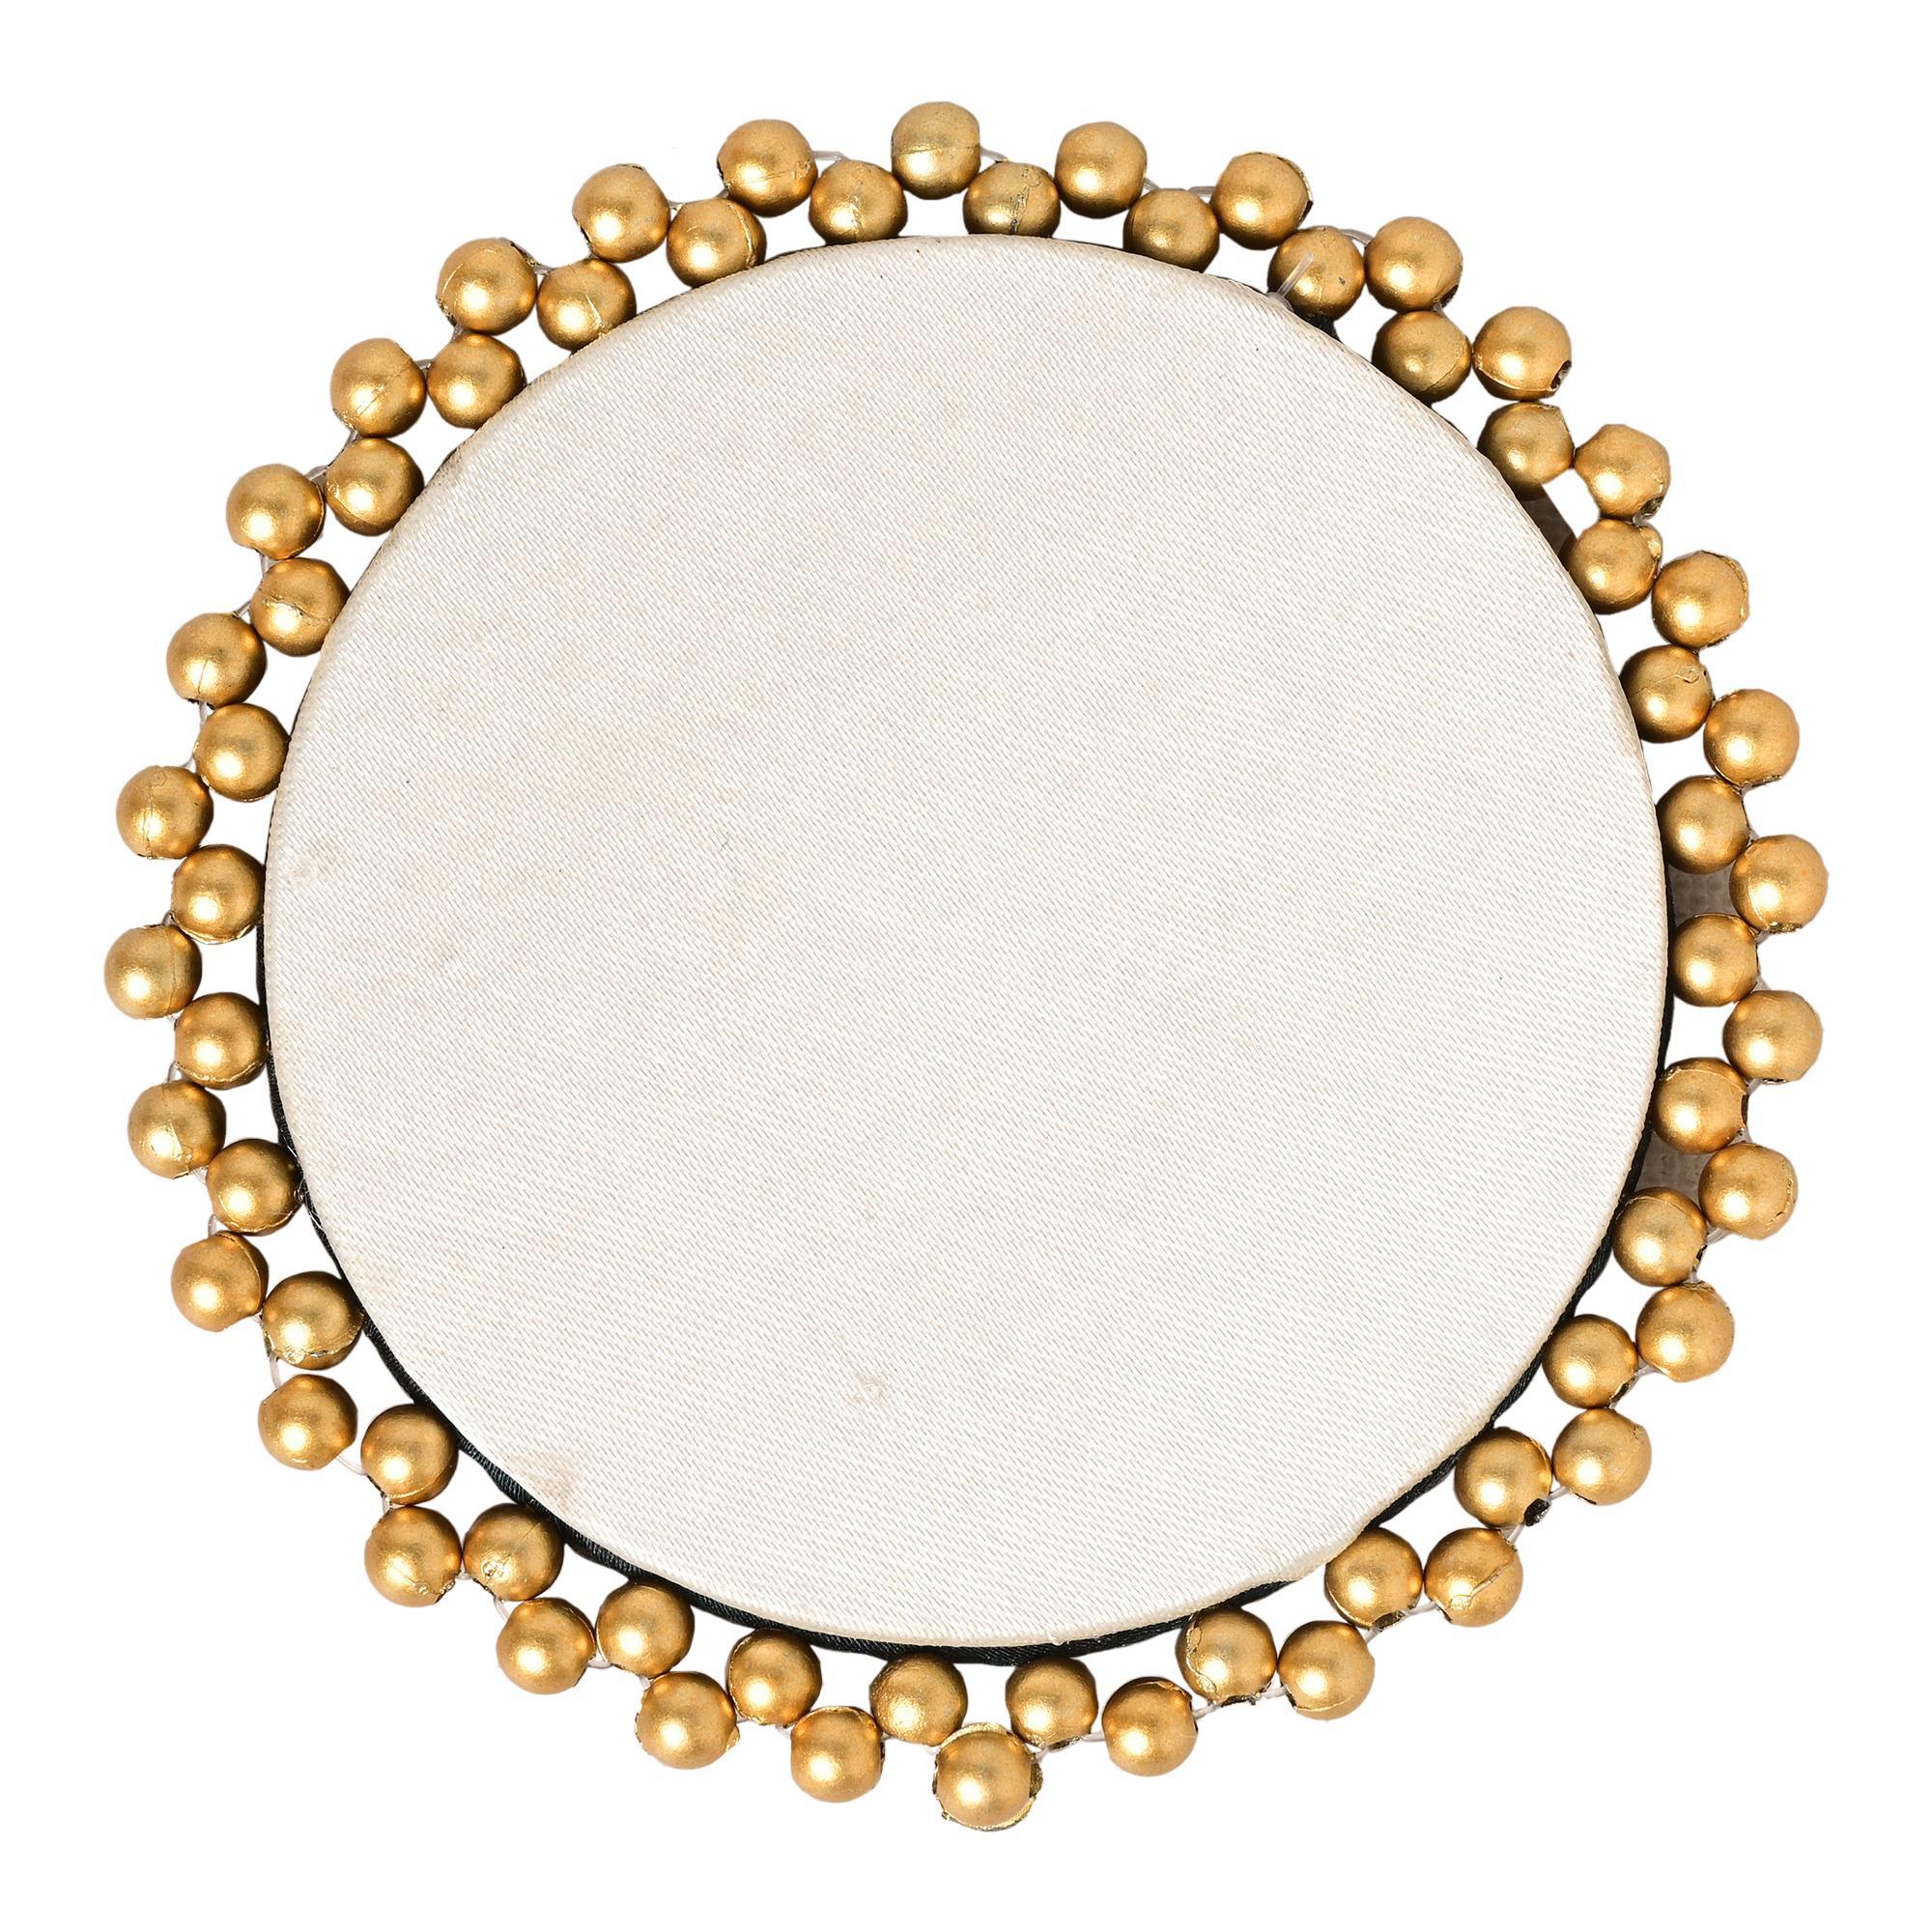
 TINKLE JEWELS Green swastik For home templesRangoli placements, Decorative product For Adult and Old folks (wooden _ Green) Size- 9 cm
Type: Traditional Jewellery
Brand: TINKLE JEWELS
Price: Rs. 149
 Elevate your home mandir or Diwali decorations with our exquisite handmade decorative swastik . Crafted on sturdy MDF and delicately wrapped with vibrant fabric, each swastik is meticulously adorned with intricate moti and kundan embellishments, adding a touch of elegance to your rangoli placements and festive adornments.Perfect for Diwali, home poojas, and various festivals, these swastik bring a traditional charm to your sacred spaces. To maintain their pristine beauty, simply clean them with a clean and dry cloth, and remember to keep them away from water to preserve their intricate detailing and durability.Enhance your home decor with our stunning swastik, designed to infuse your surroundings with auspiciousness and aesthetic appeal.
Features: handcrafted swastik,Decorative product,Rangoli placements , For home temples